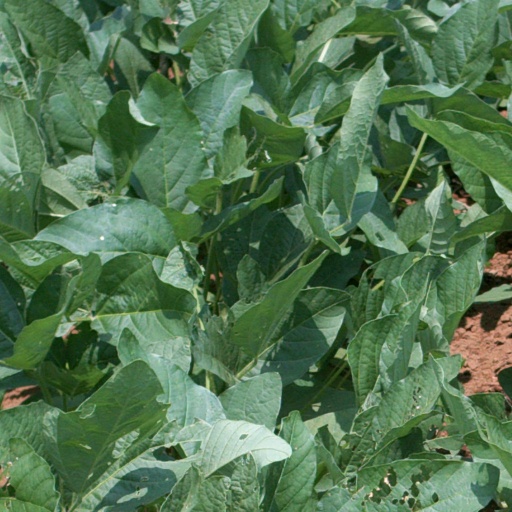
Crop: soybean